2013 International Women's Football Tournament of Brasília

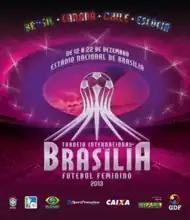

The 2013 Torneio Internacional de Brasília de Futebol Feminino (also known as the 2013 International Tournament of Brasilia) was the fifth edition of the Torneio Internacional de Futebol Feminino, an invitational women's football tournament held every December in Brazil. It began on 12 December and ended on 22 December 2013. The tournament had previously been held in São Paulo but was moved to Brasília in 2013 at the instigation of the Brazilian Football Confederation (CBF).